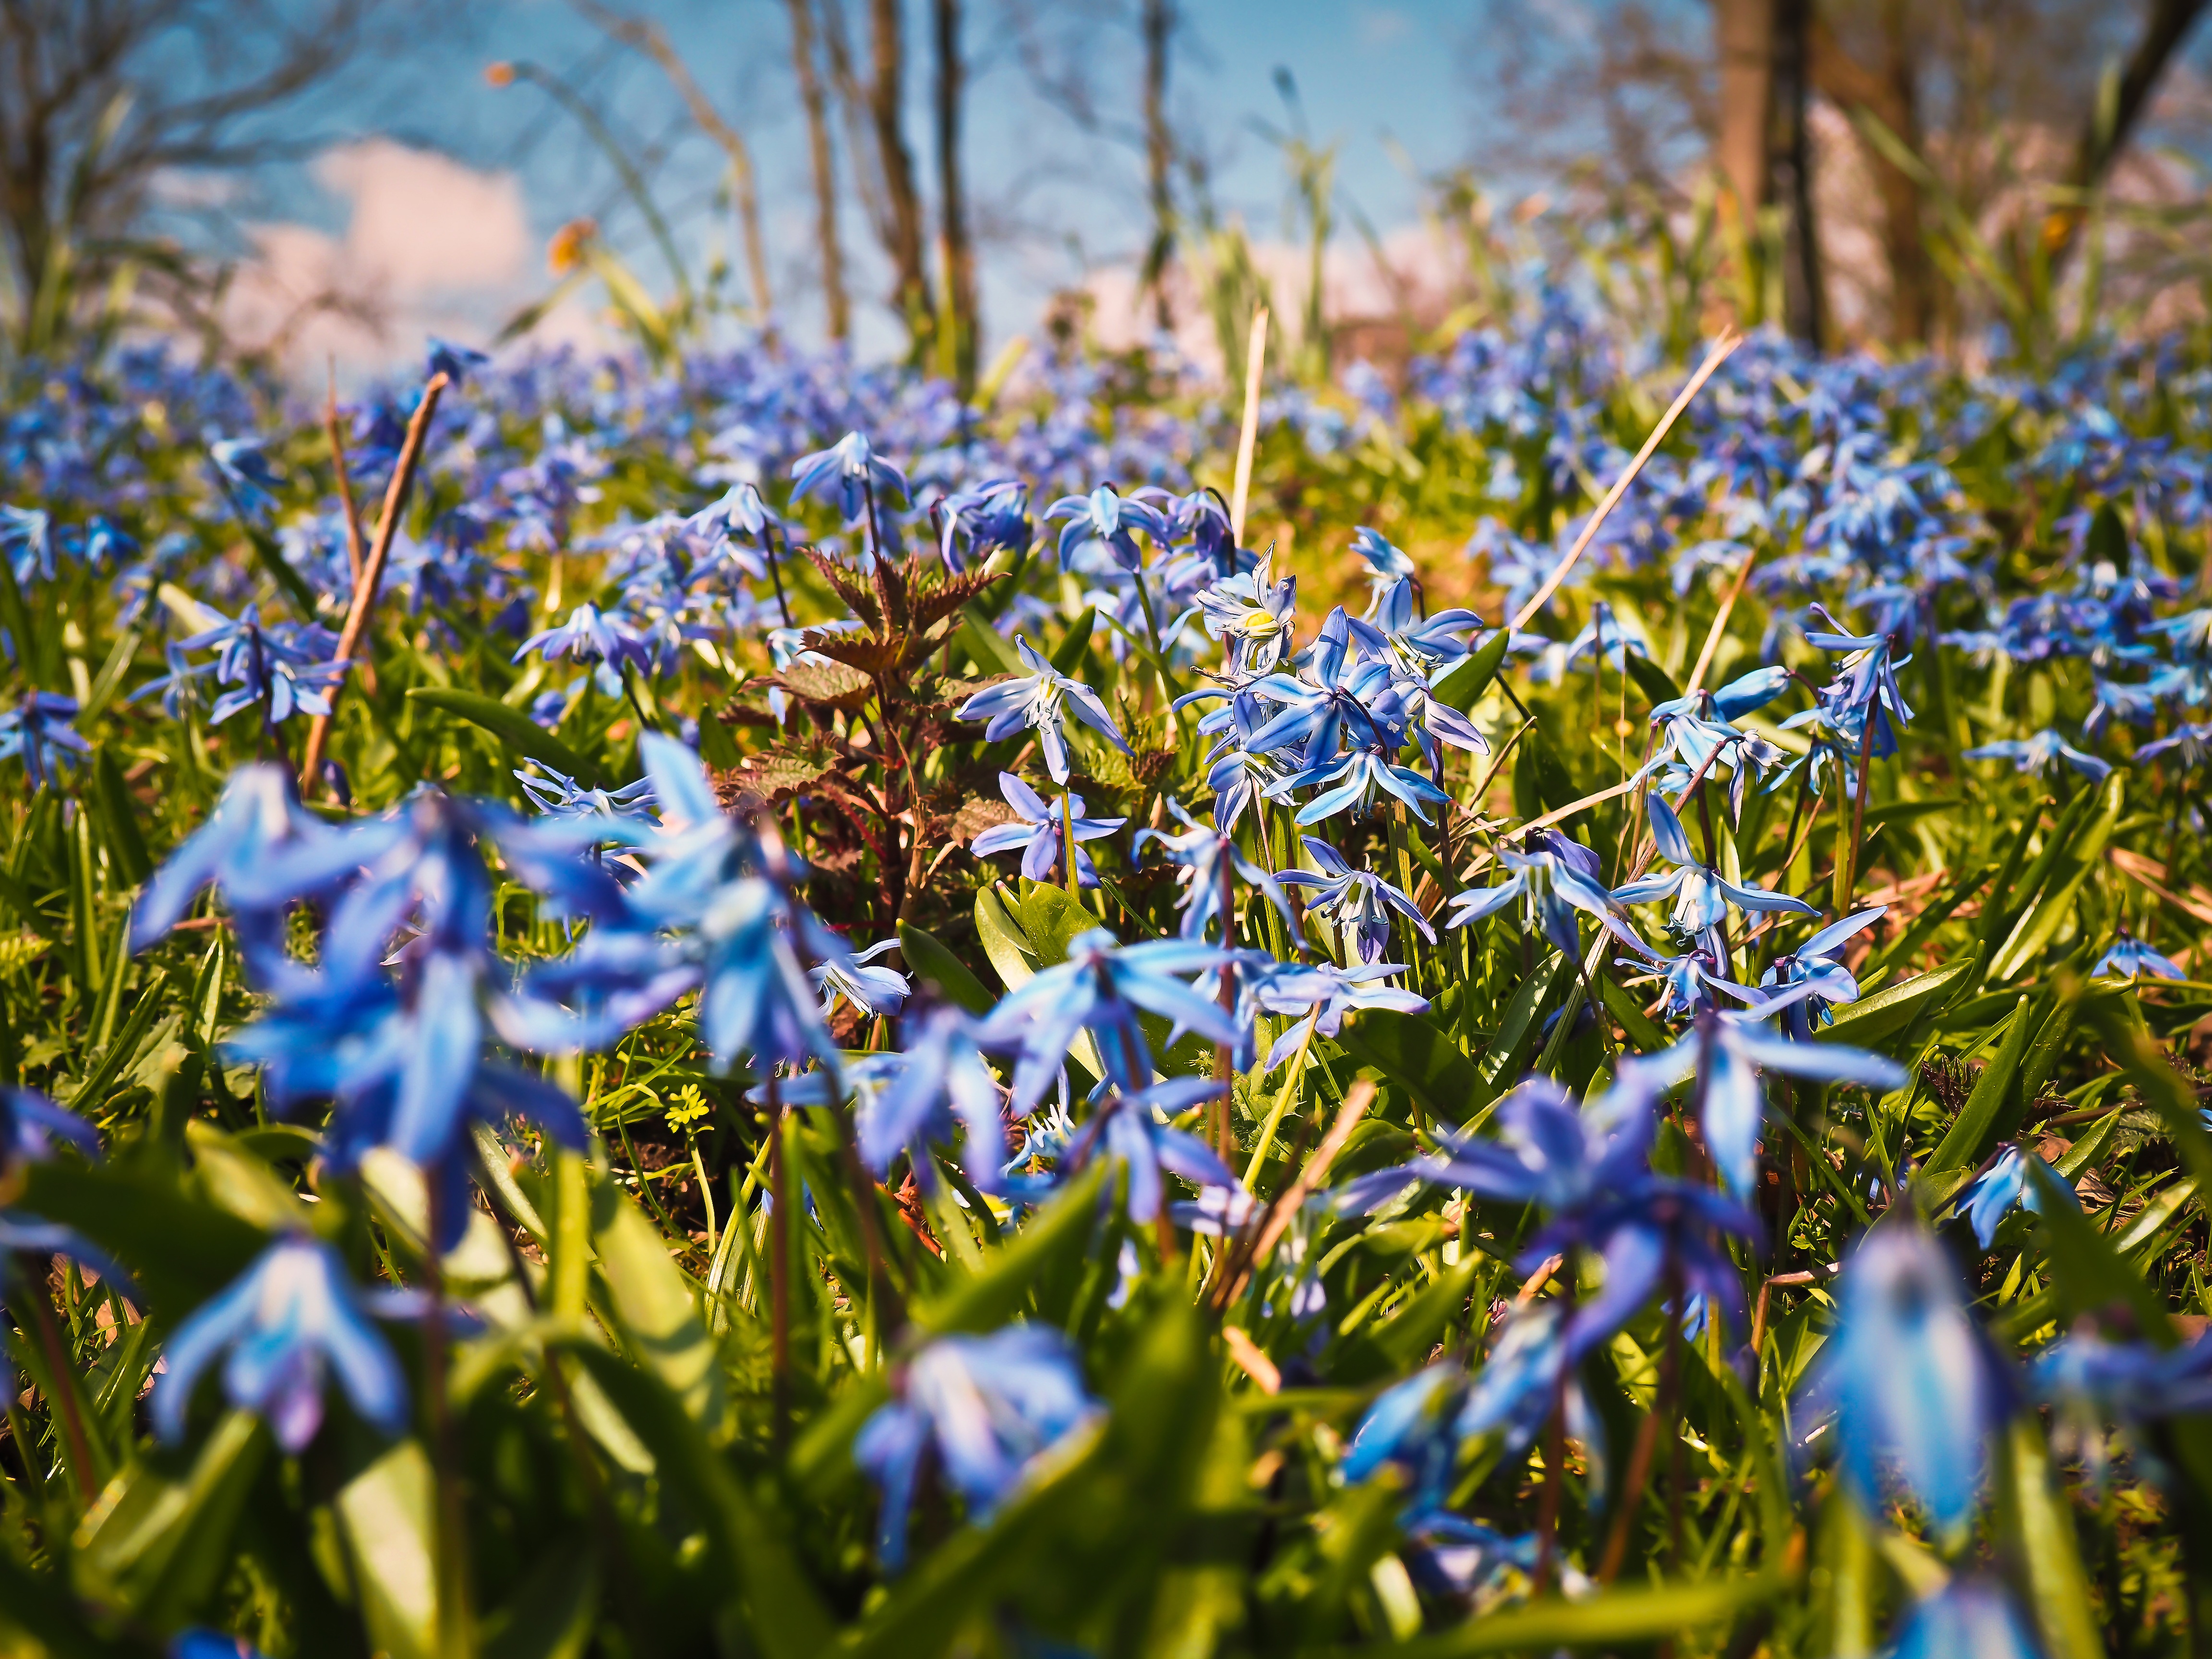
nature, forest, grass, blossom, plant, field, lawn, meadow, sunlight, flower, bloom, spring, green, macro, botany, blue, garden, close, flora, wild flower, blue flower, wildflower, flowers, wild plant, pointed flower, bluebell, bluebonnet, woodland, habitat, spring flower, macro photography, spring awakening, flowering plant, butterfly orchid, blue star, natural environment, land plant, spanish hasengl ckchen